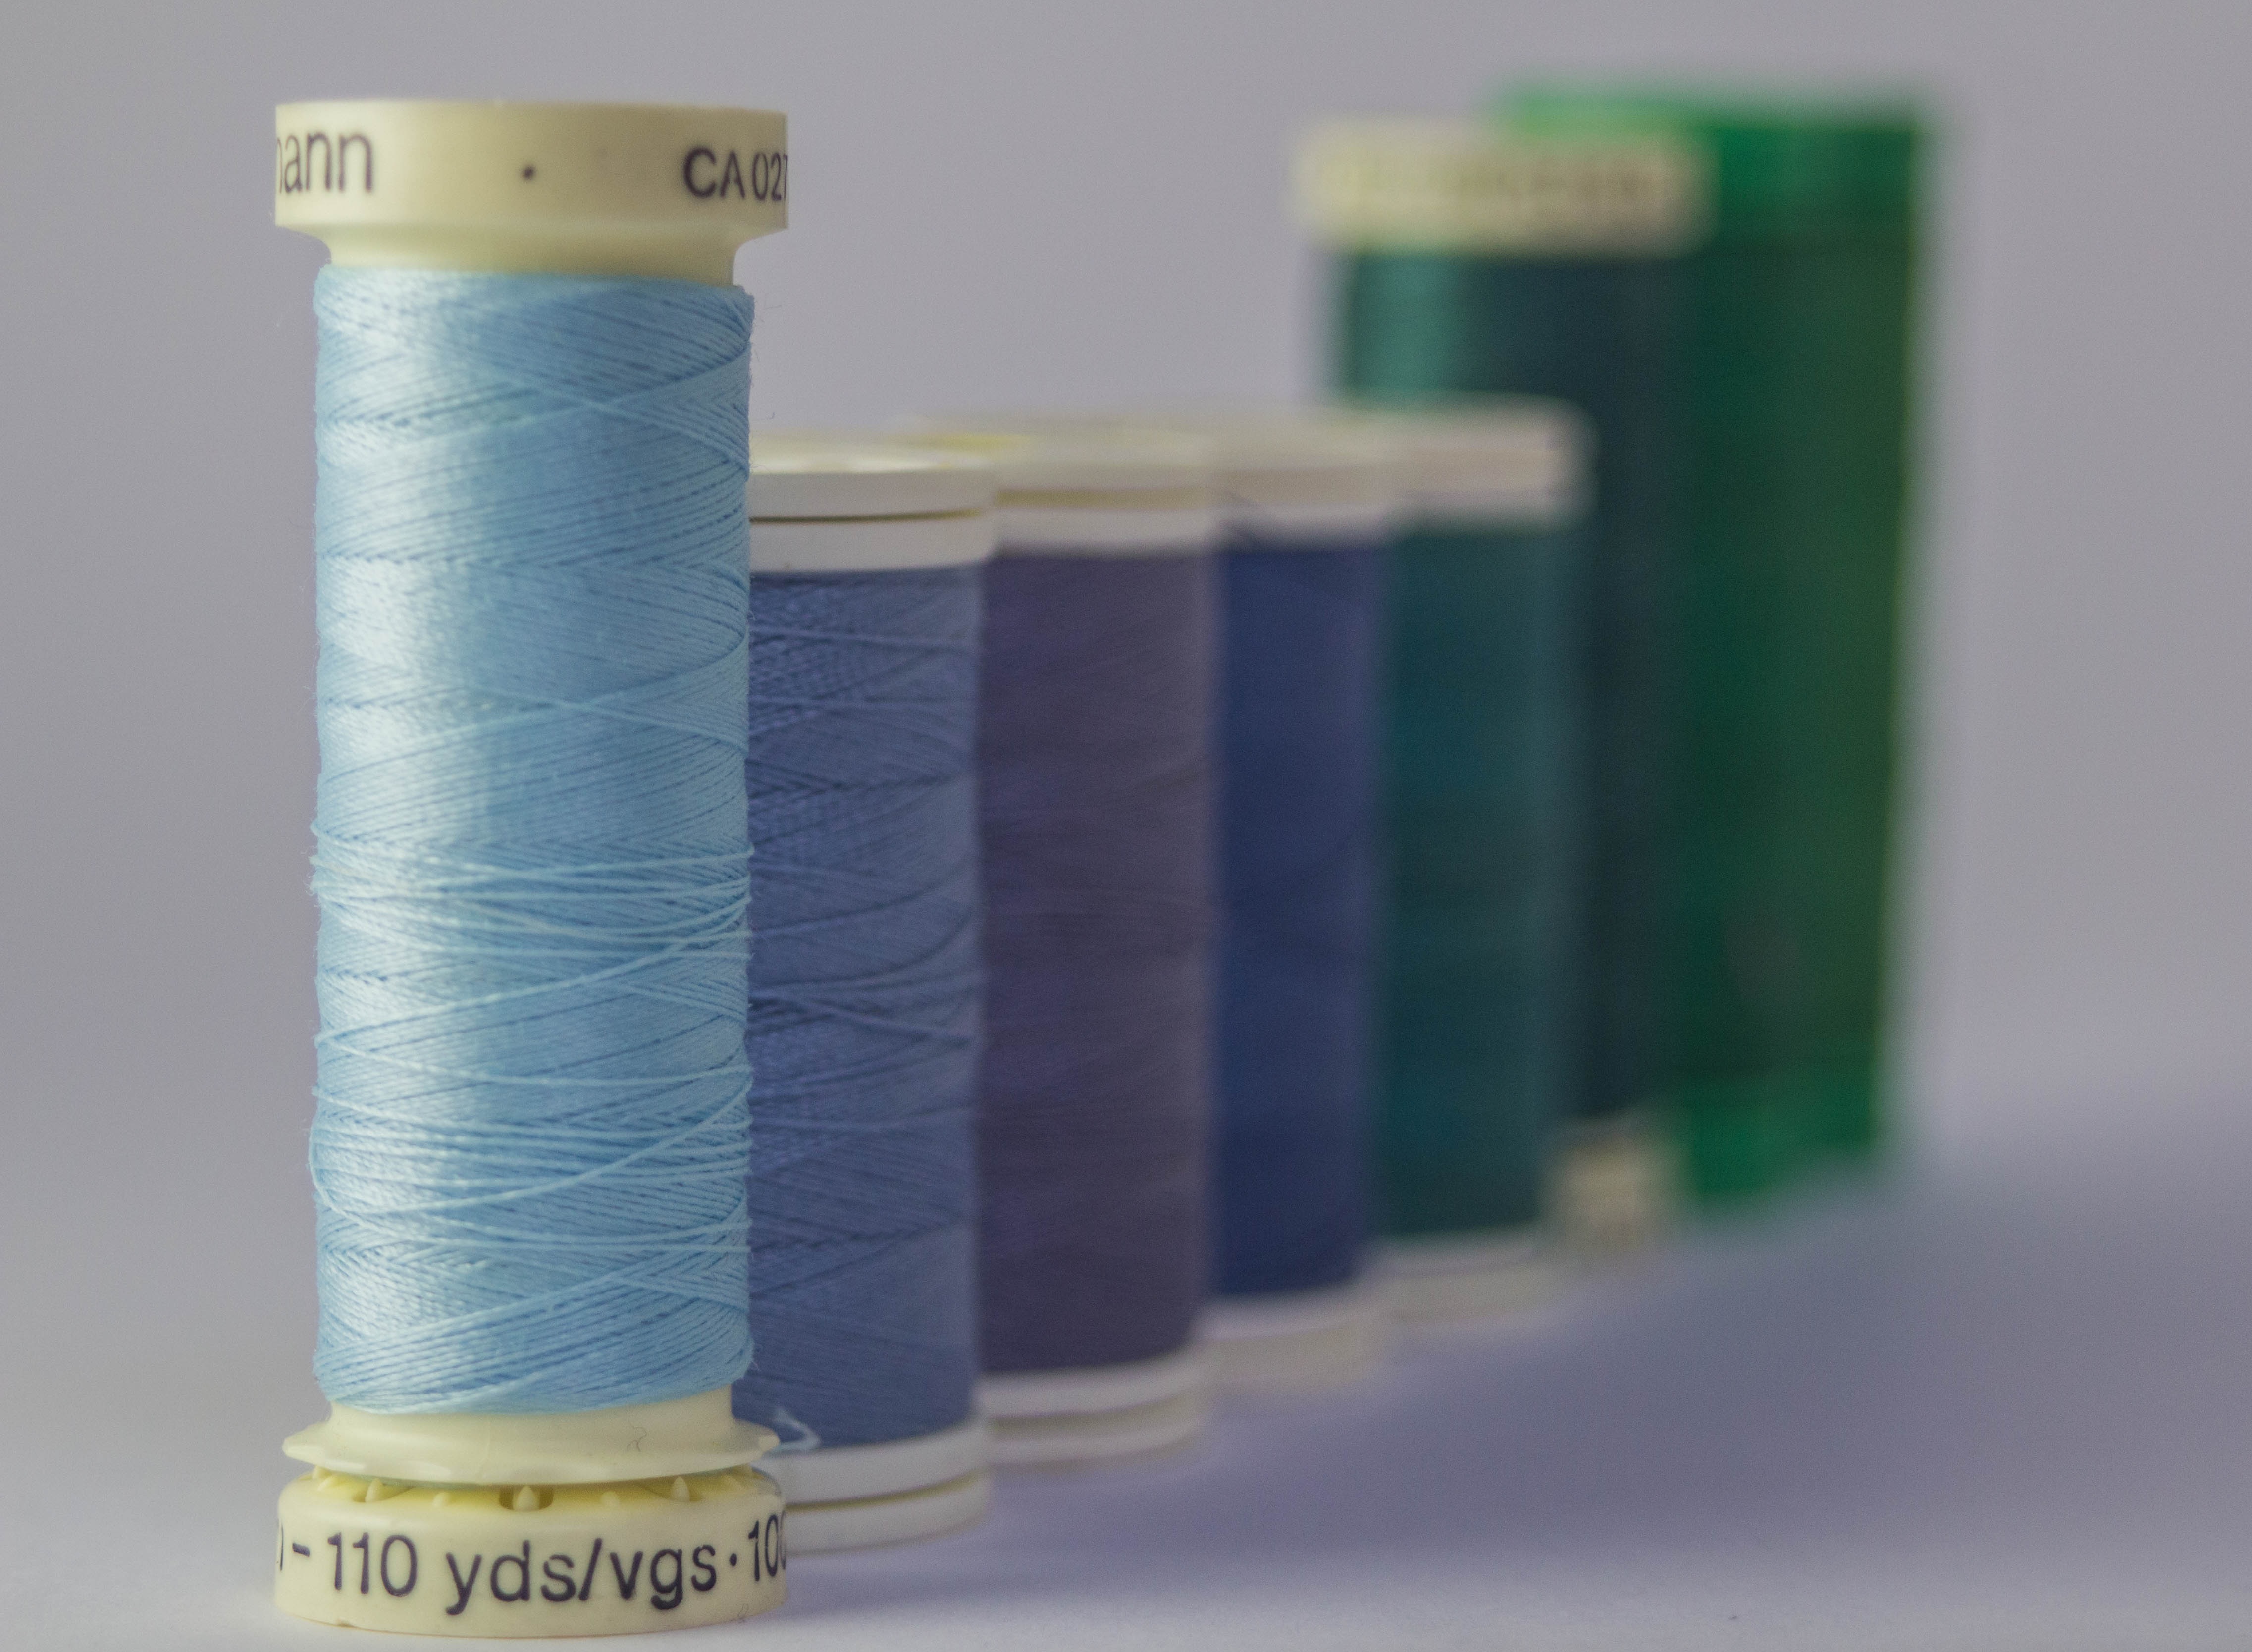
green, color, bottle, blue, yarn, material, coil, sewing, thread, product, textile, colors, spin, threads, coils, dressmaker, weaving, textiles, haberdashery